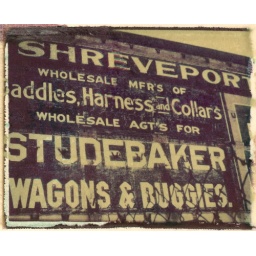
vernacular photo of a building sign (now gone) in Shreveport, Louisiana. Polaroid image transfer.